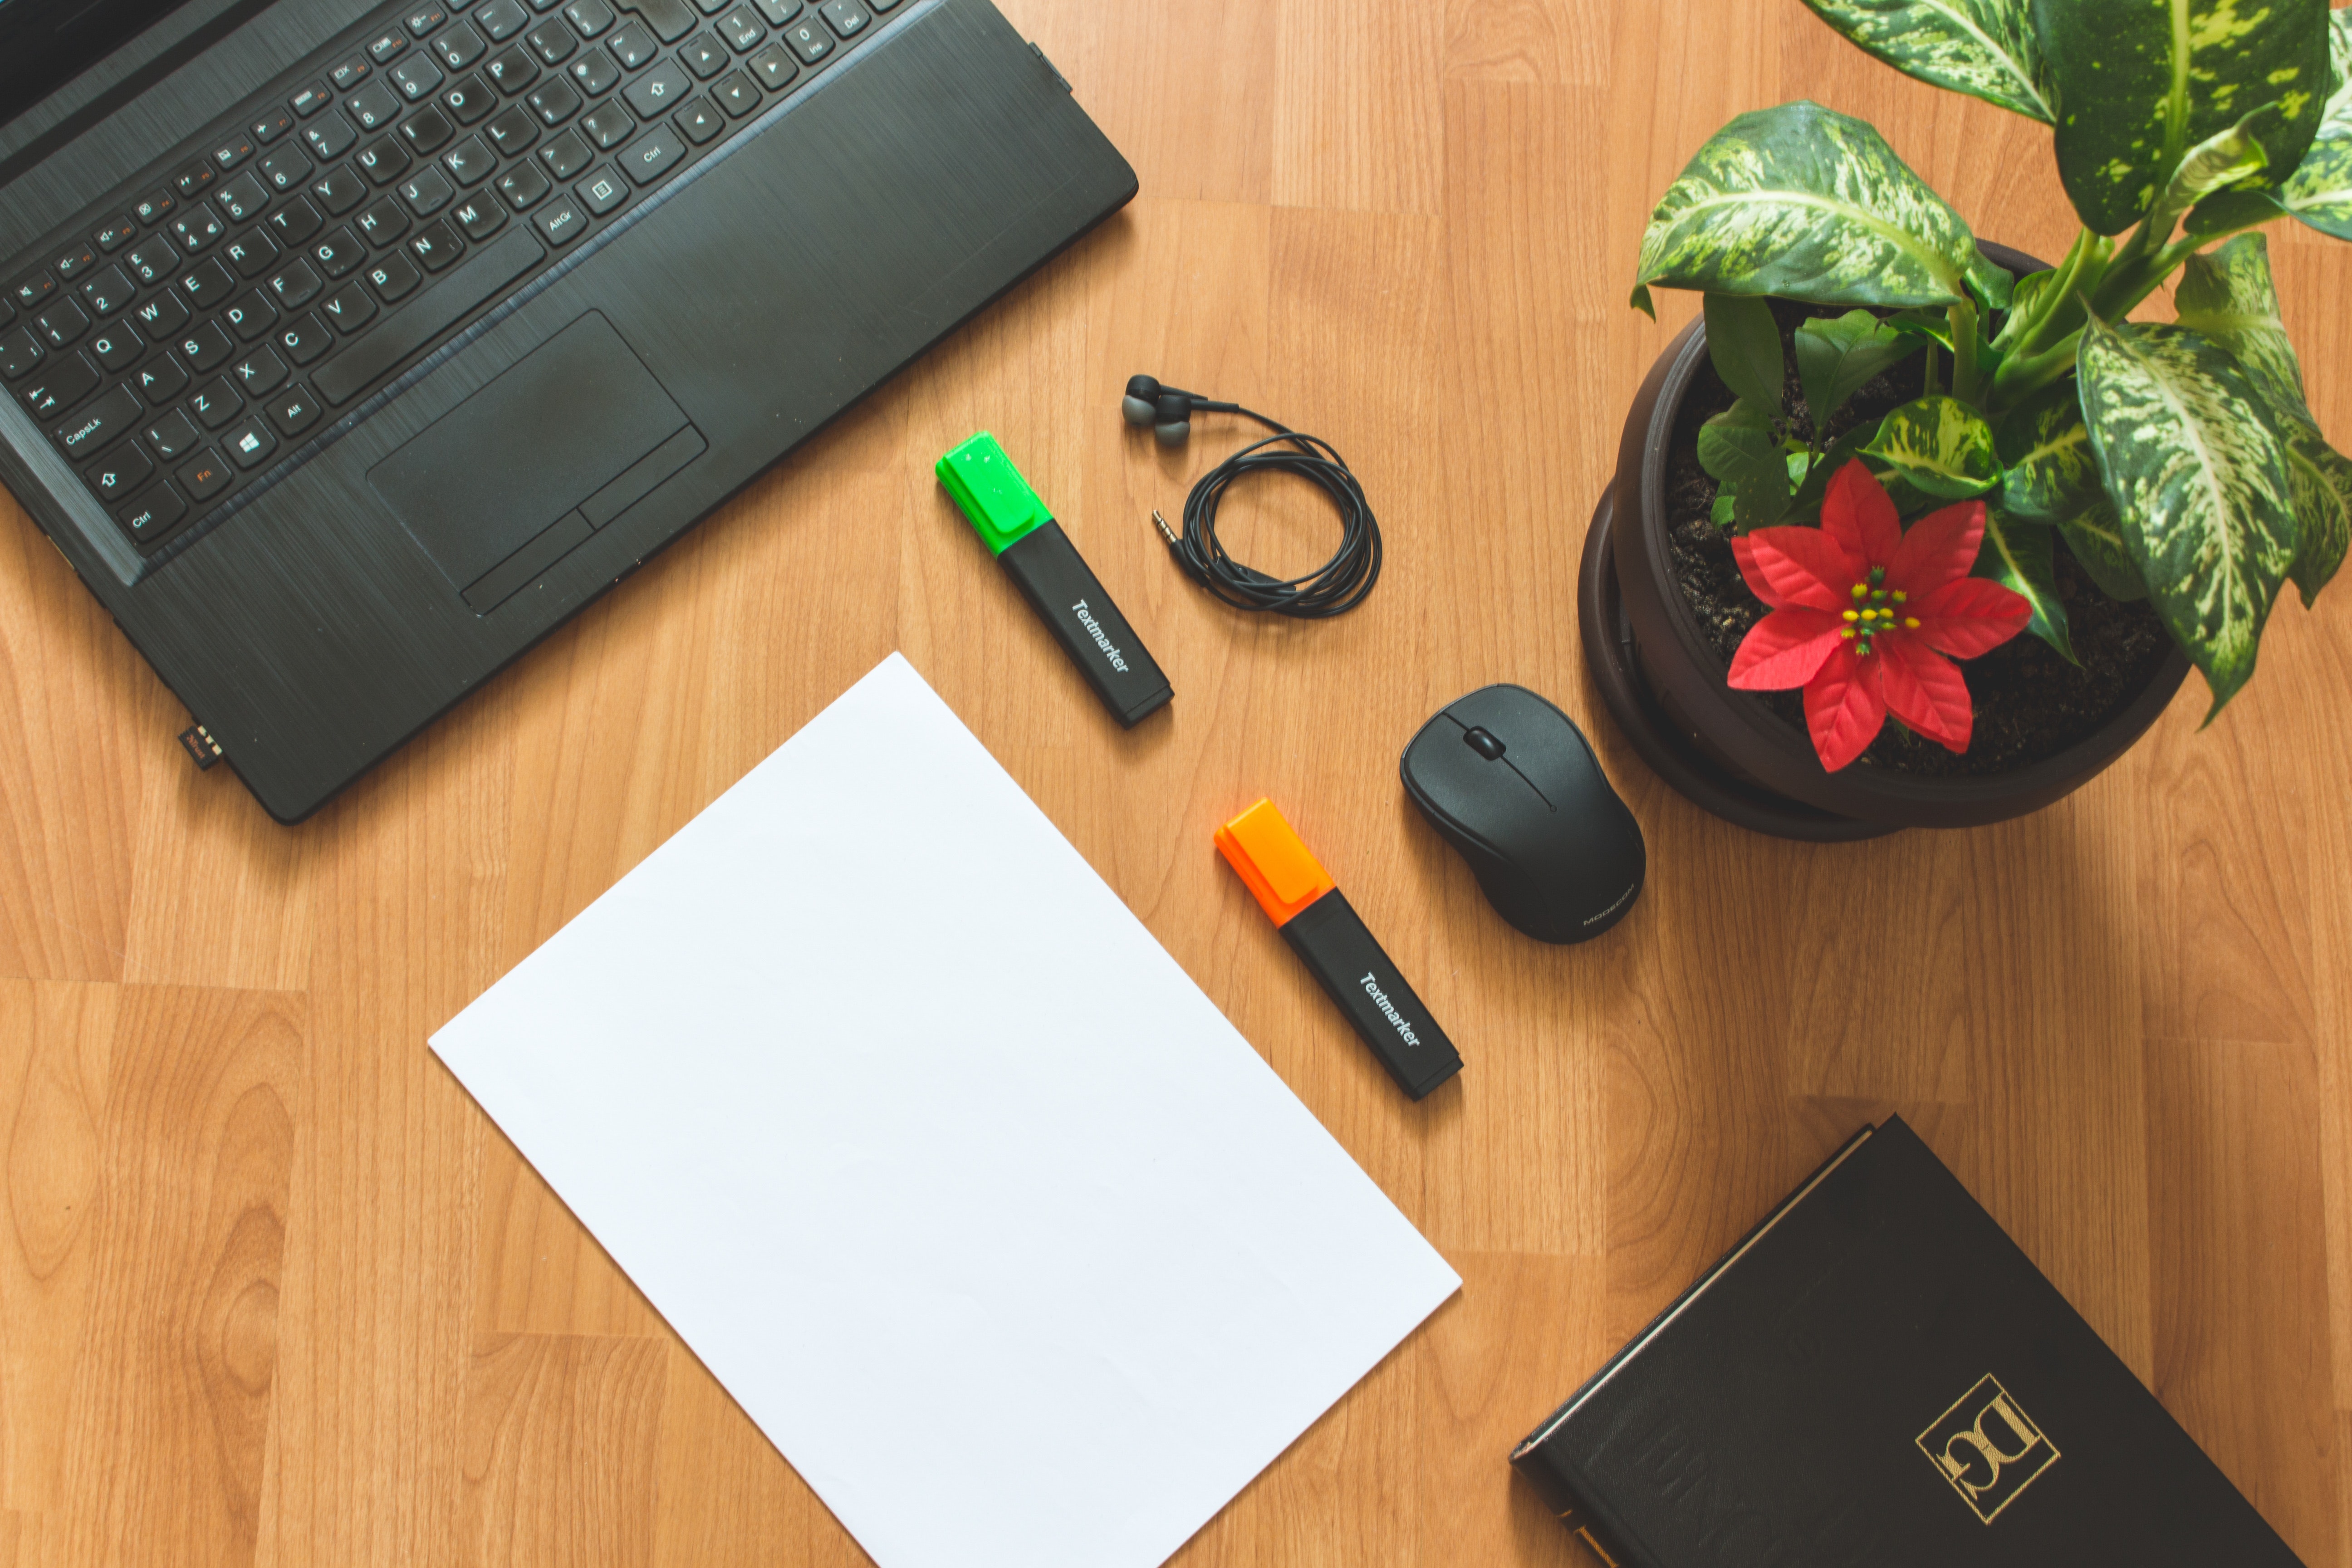
technology, electronic device, plant, table, desk, mouse, cutting board, gadget, input device